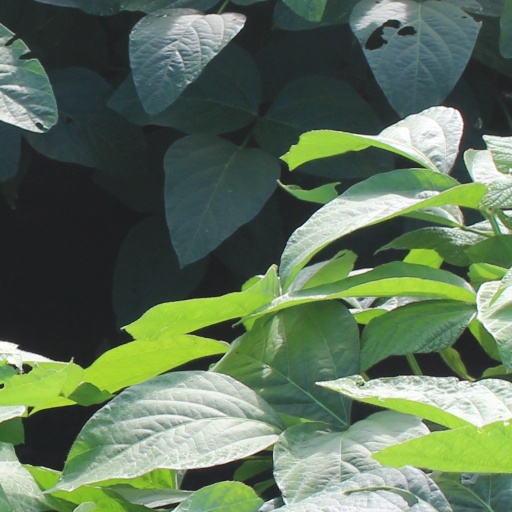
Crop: soybean